Ricky Martin

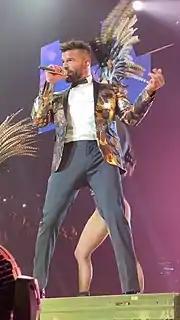
Martin performing "Livin' la Vida Loca" on his Movimiento Tour in 2020

The album's lead single "Livin' la Vida Loca" topped the charts in more than 20 countries and is considered to be Martin's biggest hit, and one of the best-selling singles of all time. In the United States, it topped the "Billboard" Hot 100 chart for five consecutive weeks, becoming Martin's first number one single on the chart. Additionally, it broke several records on "Billboard" charts. It also spent eight consecutive weeks atop the Canada Top Singles chart and topped the country's year-end chart. In the United Kingdom, it debuted at number one and stayed there for three weeks, making Martin the first Puerto Rican artist in history to hit number one. The track was ranked as the best '90s pop song by "Elle", and was listed among the Best Latin Songs of All Time by "Billboard". It was nominated for four categories at the 42nd Annual Grammy Awards, including Record of the Year and Song of the Year. Its Spanish version reached the summit of the "Billboard" Hot Latin Tracks chart, and was nominated for Record of the Year at the 1st Annual Latin Grammy Awards. "She's All I Ever Had" was released as the second single from the album in June 1999. It peaked at numbers two and three on the US "Billboard" Hot 100 and Canada Top Singles charts, respectively. The Spanish version, "Bella" topped the charts in five countries, as well as "Billboard"s Hot Latin Tracks chart. To further promote "Ricky Martin", he embarked on the worldwide Livin' la Vida Loca Tour, which was the highest-grossing tour of 2000 by a Latin artist in the US.